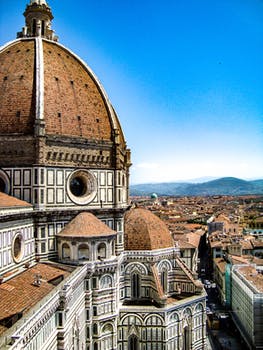
Label: No Watermark